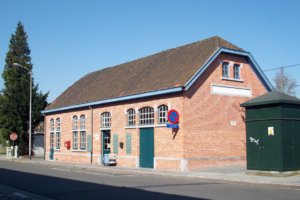
En Belgique et en France, les gares de la reconstruction sont un ensemble de gares construites au lendemain de la Première Guerre mondiale pour remplacer des bâtiments détruits ou gravement endommagés lors du conflit. Un certain nombre de ces gares possédaient un plan ou des éléments communs entre-elles qui ont été utilisés uniquement pour ces gares ; elles sont désignées bâtiment type « Reconstruction ».
La gare de Bissegem est une gare ferroviaire belge de la ligne 69 de Y Courtrai-Ouest à Poperinge située à Bissegem, section de la ville de Courtrai, en Région flamande dans la province de Flandre-Occidentale.